Palestinian rocket attacks on Israel

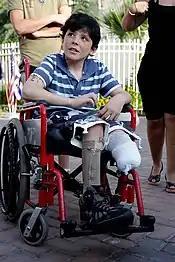
Osher Twito, an Israeli boy disabled by Palestinian rocket fire.

After reports of shells with white phosphorus launched against southern parts of Israel on 14 January 2009, Israeli medical emergency forces are now taught how to treat white phosphorus victims and are ordered to have equipment to handle white phosphorus.